History of The Simpsons

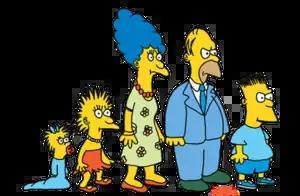
The Simpson family as they first appeared in "The Tracey Ullman Show."

When producer James L. Brooks was working on the television variety show "The Tracey Ullman Show" for the fledgling Fox network, he decided that he wanted to include small animated sketches before and after the commercial breaks. After Polly Platt gifted James L. Brooks the original "The Los Angeles Way of Death" comic from cartoonist Matt Groening's "Life in Hell" comic strips, Brooks asked Groening to pitch an idea for a series of animated shorts, which Groening initially intended to present as his "Life in Hell" series. Groening later realized that animating "Life in Hell" would require the rescinding of publication rights for his life's work, and passed on the offer. Richard Sakai contacted Groening to see if he had any other characters he would be willing to let Fox merchandise, and, in short, Groening developed a dysfunctional family that became the Simpsons. Garth Ancier contends that Groening created the characters at home and brought them the next day, while Phil Roman claims Groening sketched out the characters on the drive to Fox. Groening's account states he hurriedly formulated "The Simpsons" while waiting in the lobby of Brooks's office for the pitch meeting, which is the most common and famous story. He named the characters after his own family members, substituting "Bart" for his own name, adapting an anagram of the word "brat".